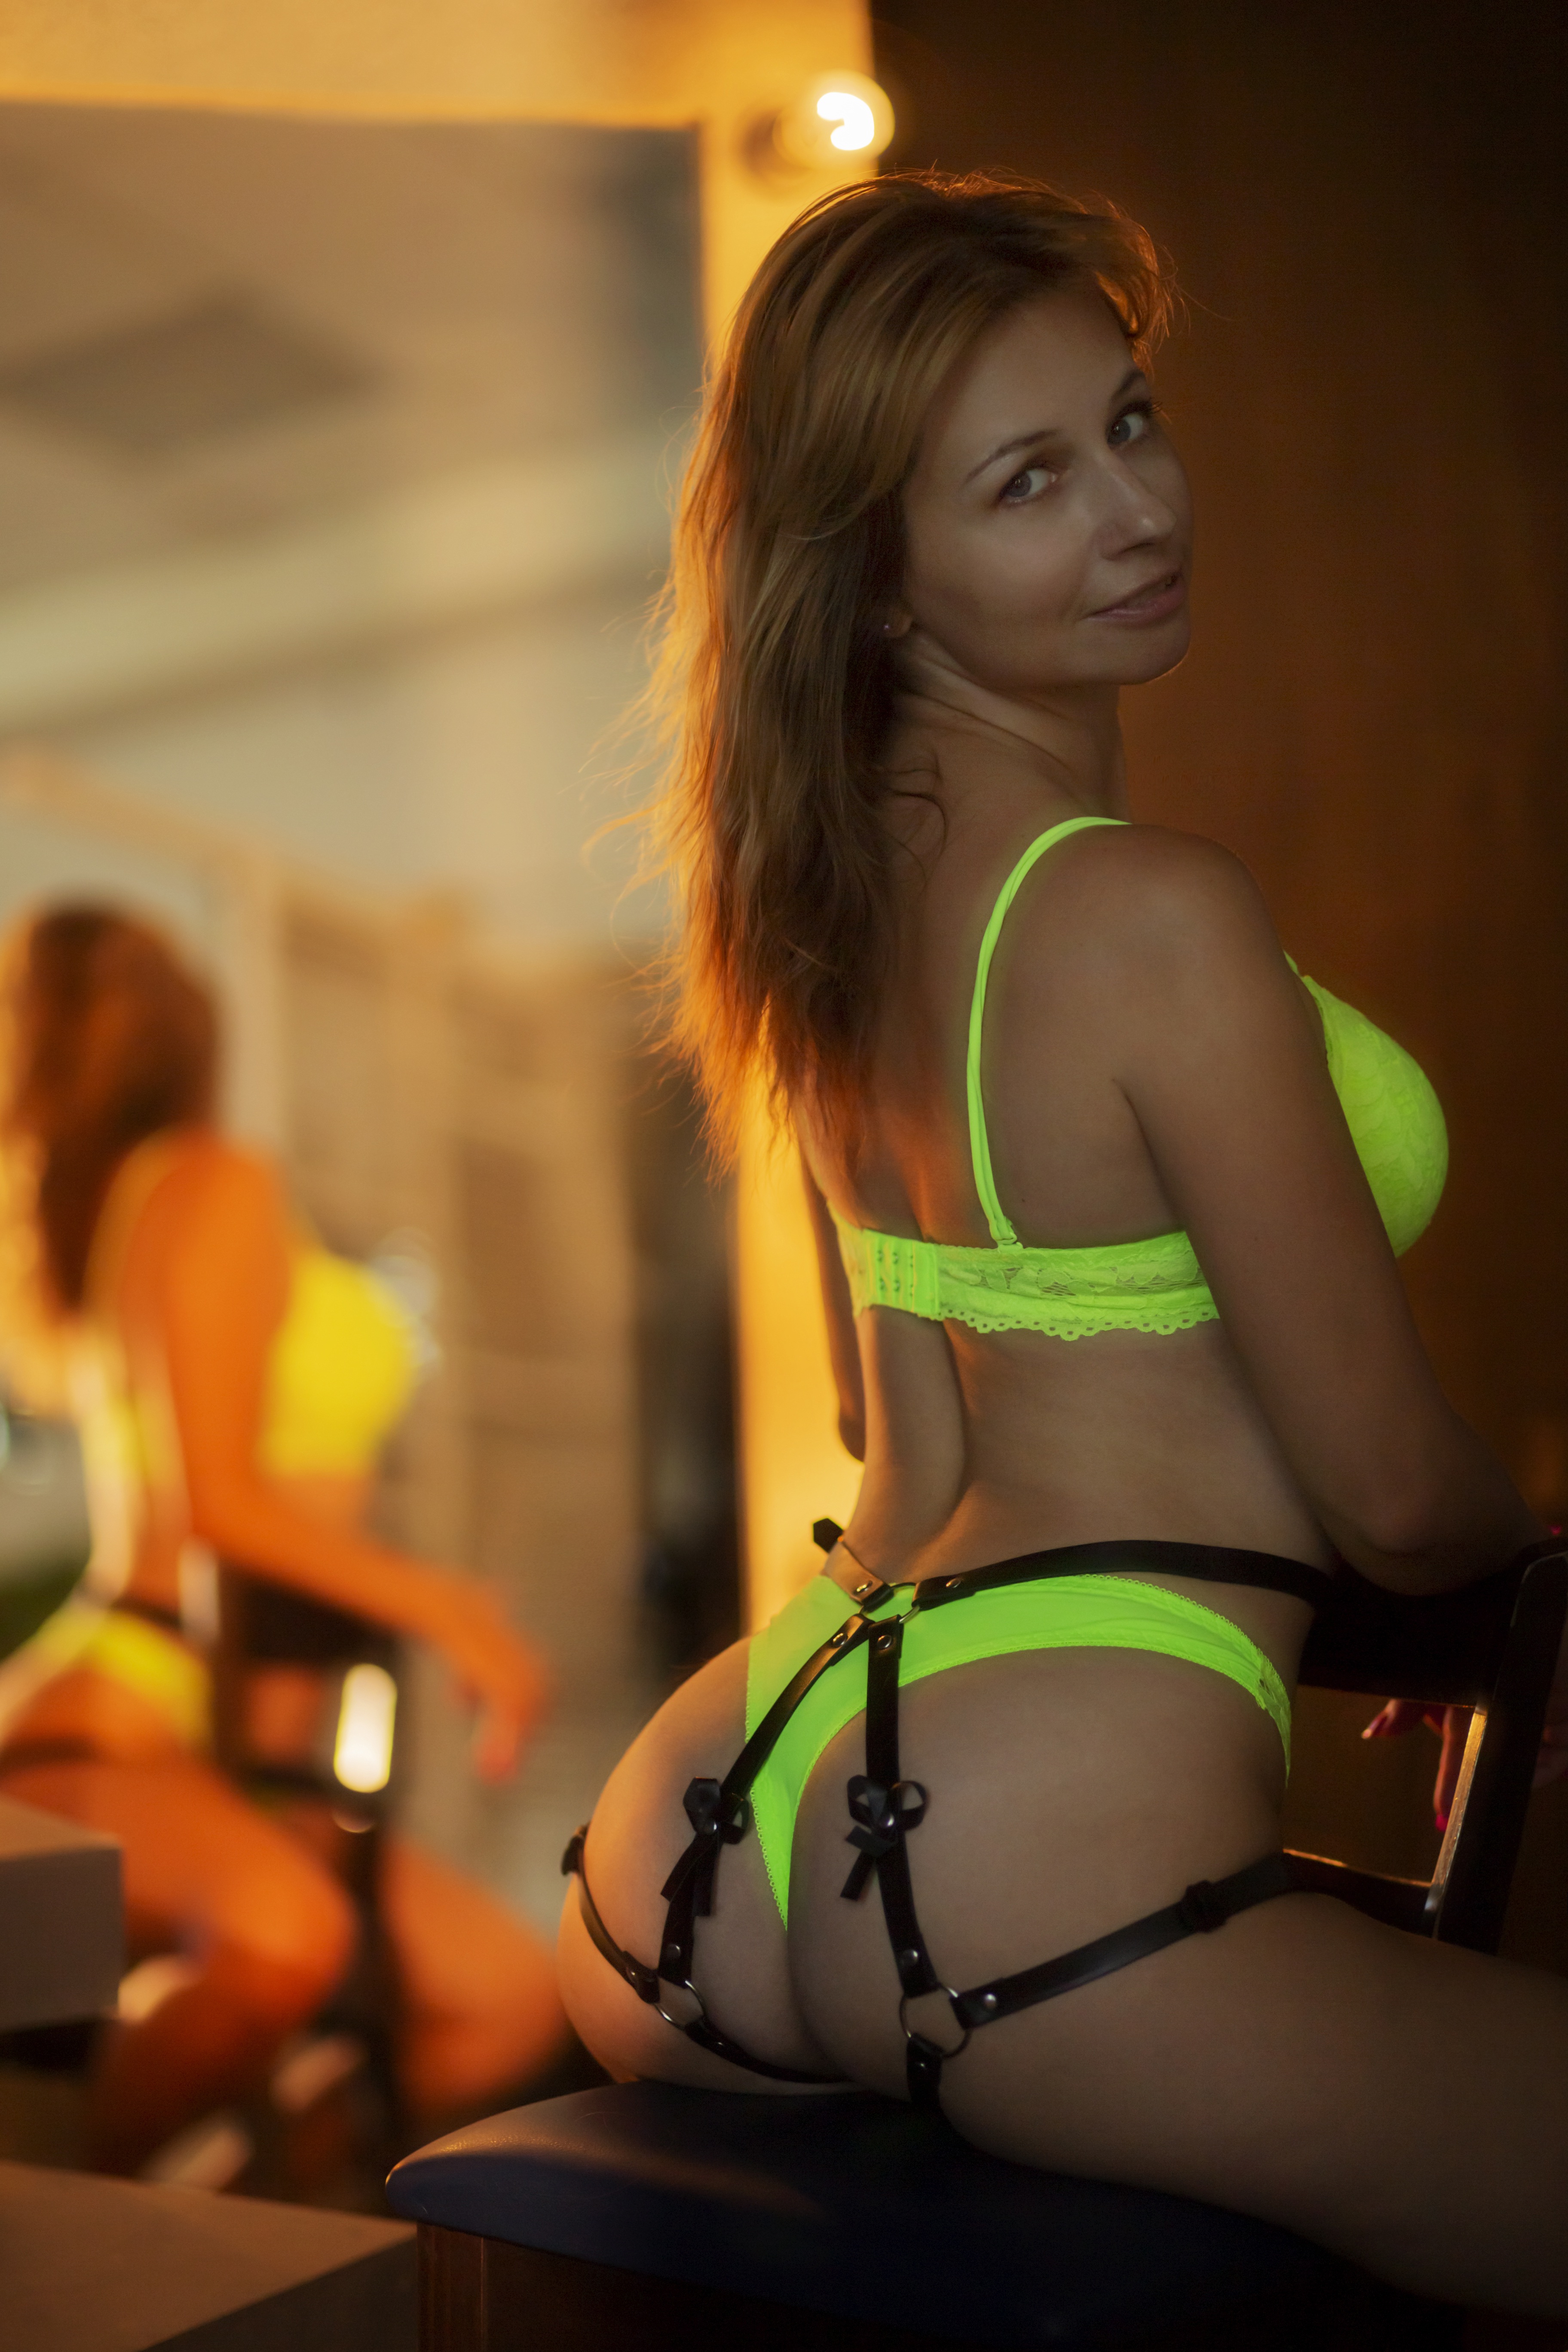
woman, leg, lingerie top, brassiere, waist, thigh, flash photography, lingerie, undergarment, underpants, chest, navel, trunk, black hair, abdomen, knee, automotive design, swimwear, human leg, long hair, event, bikini, blond, art model, competition, brown hair, fashion design, sitting, room, swimsuit bottom, swimsuit top, physical fitness, fun, fashion model, midnight, photo shoot, auto show, model, agent provocateur, briefs